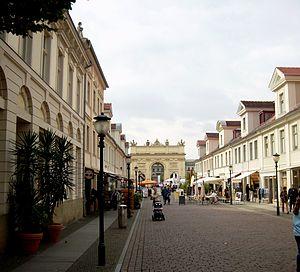
La Brandenburger Straße ou rue de Brandebourg est la rue commerçante la plus animée et fréquentée de Potsdam en journée et le week-end. Elle mesure 750 m de longueur entre deux édifices historiques servant de points de répère : à l’est, l’église Saint-Pierre-et-Paul et le Bassinplatz ; à l’ouest la porte de Brandebourg et le Luisenplatz. Elle est piétonnière et principalement destinée au shopping et à la flânerie. Elle n’appartient pas directement à la vieille ville nommée « Vieux Marché », mais aux quartiers issus des deux extensions dites baroques de Potsdam au XVIIIᵉ siècle. L’arrangement en damier du quartier baroque de Potsdam engendre un maillage de rues perpendiculaires et parallèles à la Brandenburger Straße qui renforce l’ambiance générale de zone commerciale dans un centre-ville historique. Cette rue est associée à l’histoire architecturale, militaire et politique de Potsdam. Les architectes de renom dans la région, Carl von Gontard et Johann R.H. Richter, y ont construit des maisons.